Rick Yune

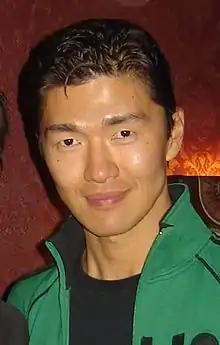
Yune in 2007

Richard Yune (born August 22, 1971) is an American actor, screenwriter, producer, and martial artist of Korean descent. His most notable roles have been in the movies "Snow Falling on Cedars", the first "Fast & Furious" film "The Fast and the Furious", the James Bond movie "Die Another Day", and "Olympus Has Fallen". He was part of the main cast of the Netflix original series "Marco Polo". He also made his debut in the Indian cinema in the 2025 Indian-Malayalam language film "," which he played a cameo role.